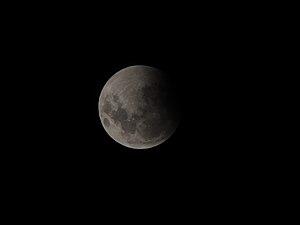
L'éclipse de lune du 21 janvier 2019 est une éclipse totale de Lune. C'est la première éclipse lunaire de l'année 2019.